Mizuhiki

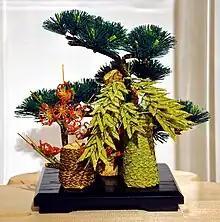
Model of a bonsai tree, an engagement present made from .

Other forms of include using the cord to create paper jewellery, or creating three-dimensional art with different forms used for different auspicious meanings; cranes, frogs, fish, dragons and turtles are amongst the most popular.